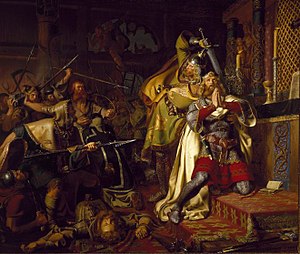
Christian Albrecht von Benzon
Knud den Helliges drab (1843)
Christian Albrecht von Benzon var en dansk maler.